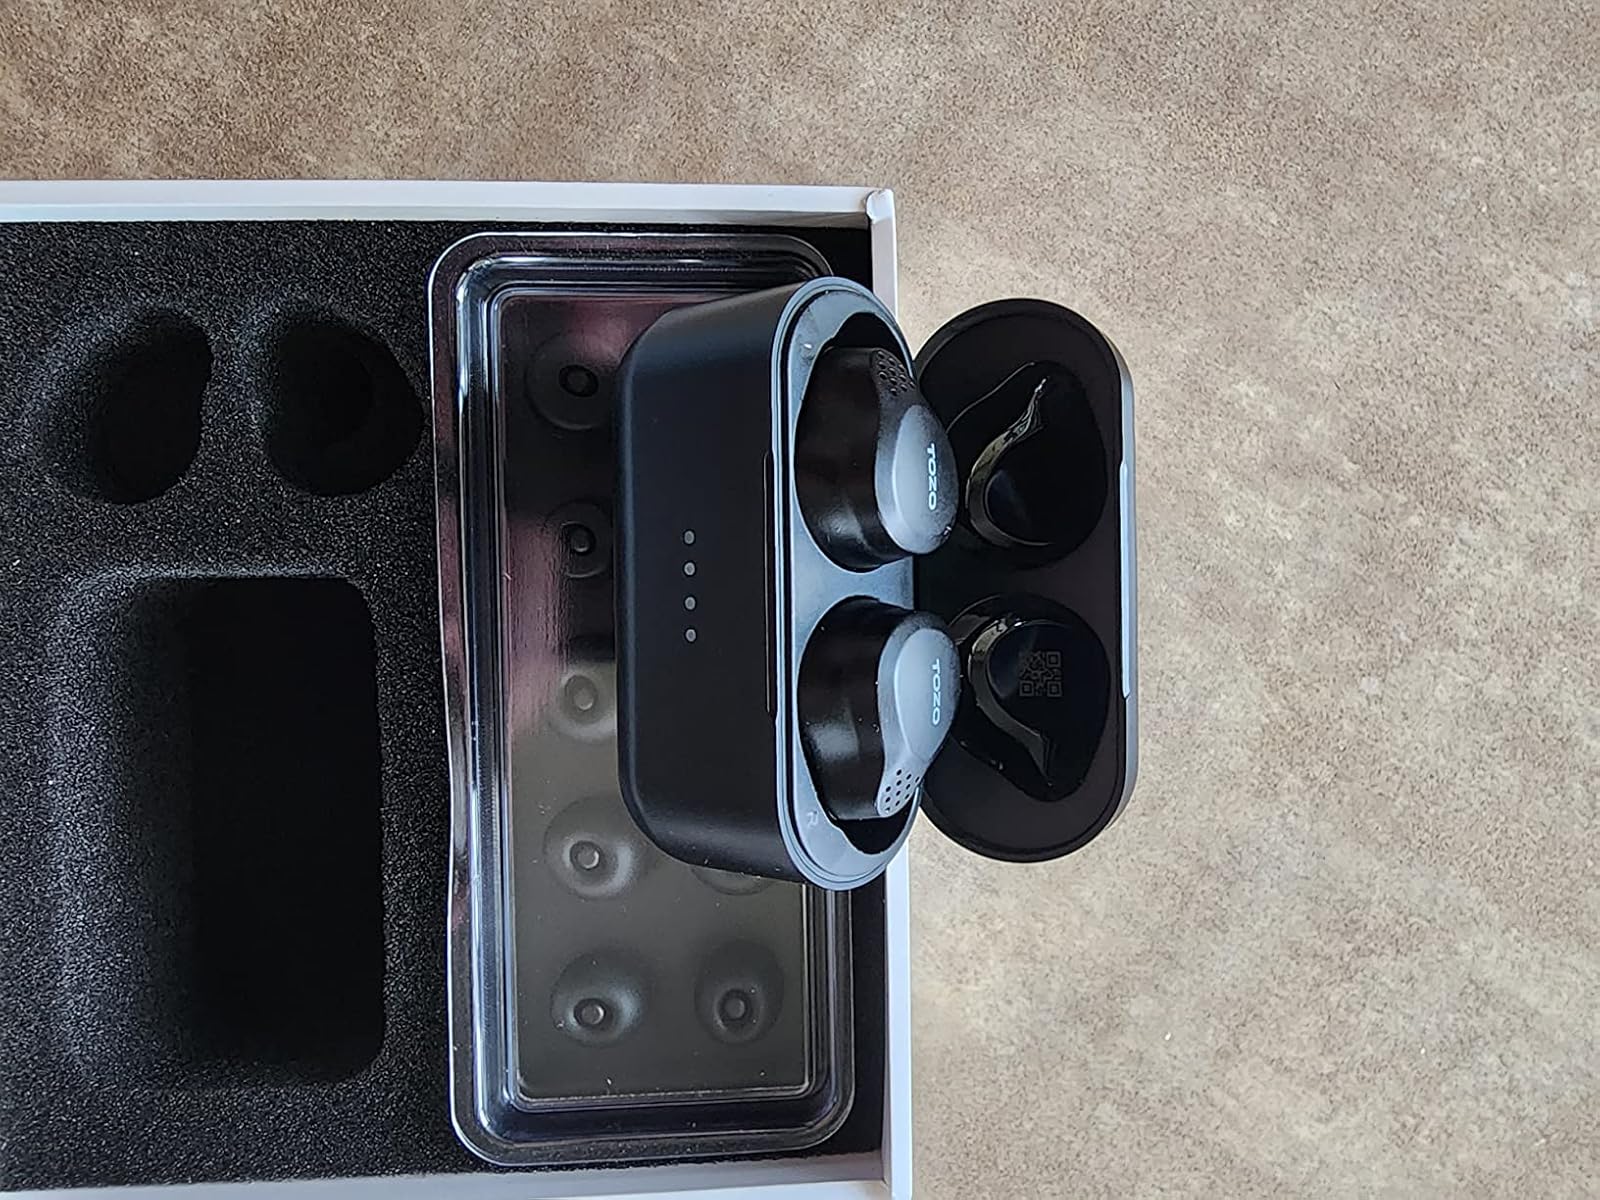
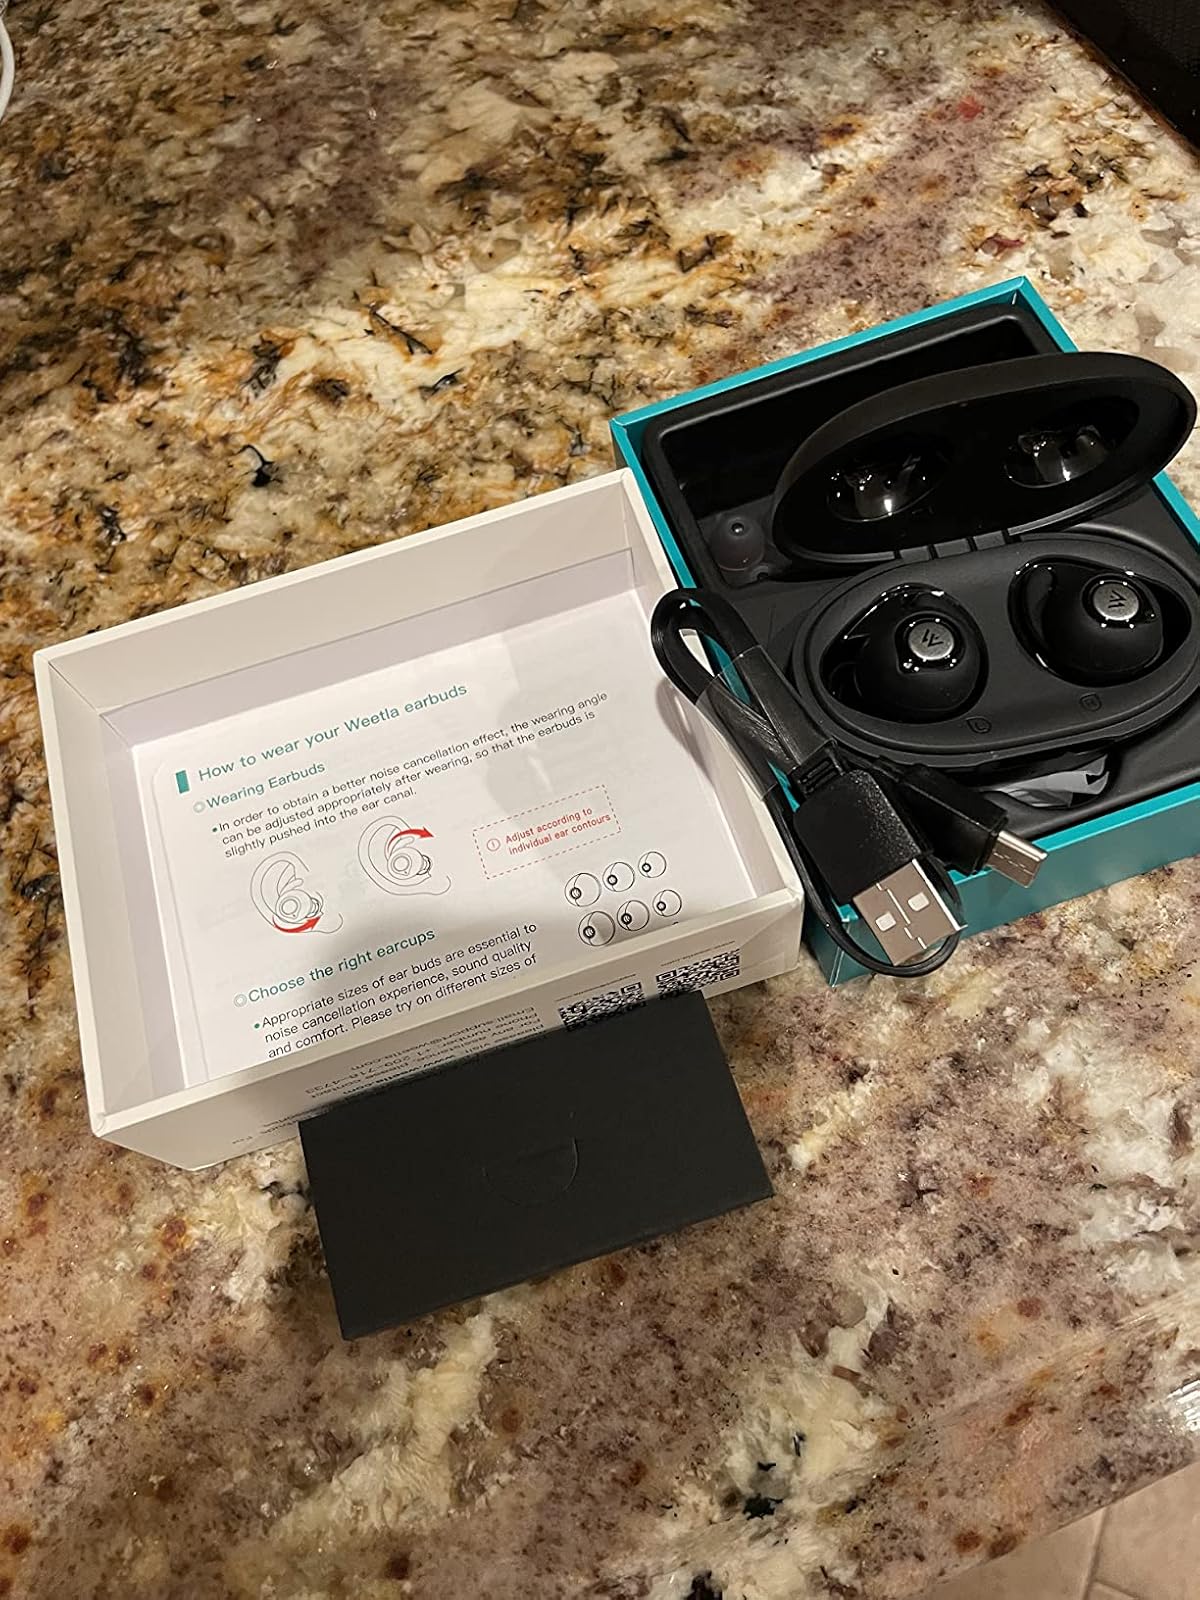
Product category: earbuds
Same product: no